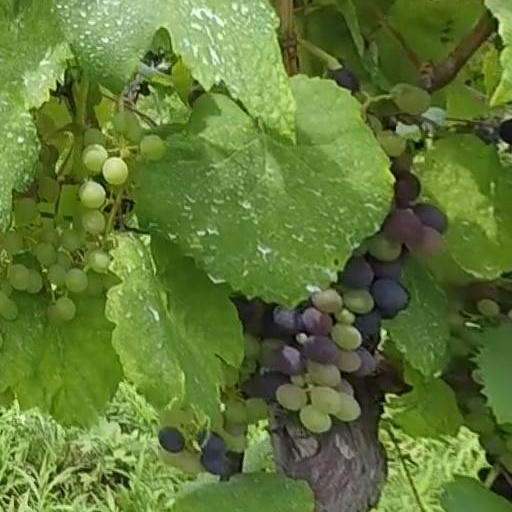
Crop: grape